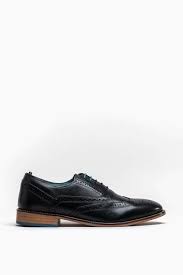
Label: Brogue